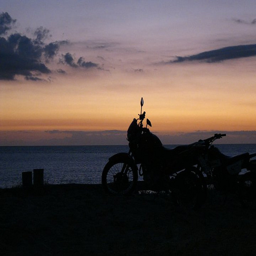
a parked motorcycle water clouds grass and sky
A couple of motorcycles that are sitting in the grass.
a motor cycle sits parked in front of a ocean
A motorcycle that is standing in the sunset.
A motorcycle parked on a beach at sunset.